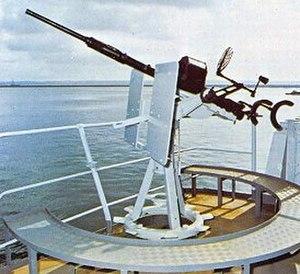
Le Barcelo (P-11) est un patrouilleur rapide de littoral, fabriqué en 1975 à Brême en République fédérale d'Allemagne et commissionné par l'Armada espagnole en 1976. Il constitue le premier bâtiment de la classe Barcelo et est retiré du service à la fin 2009.